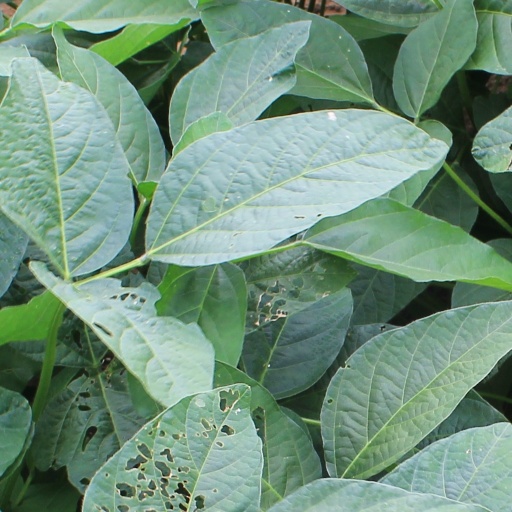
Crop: soybean